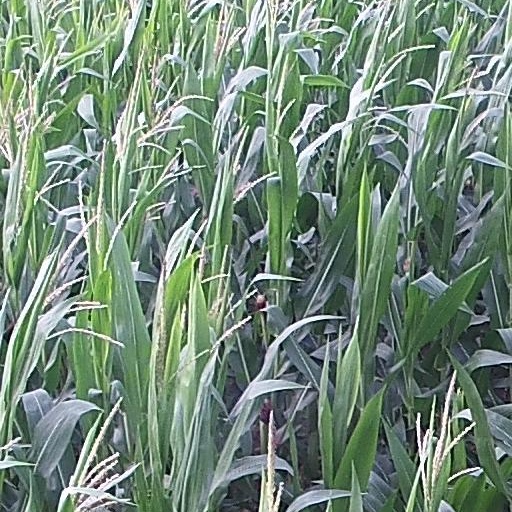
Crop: maize; corn